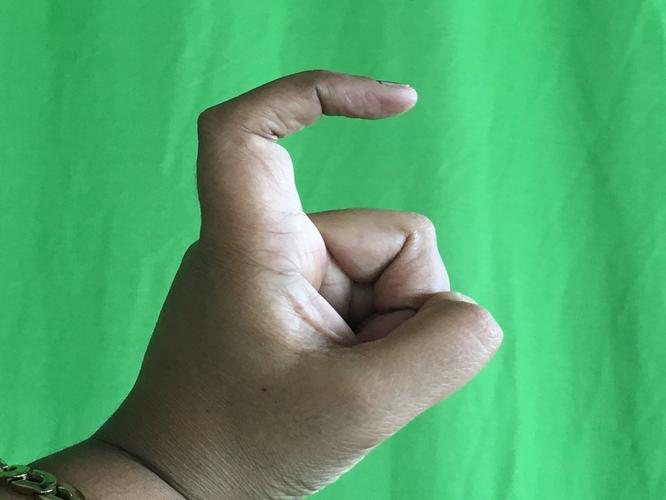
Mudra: Tamarachudam
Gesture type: single_hand